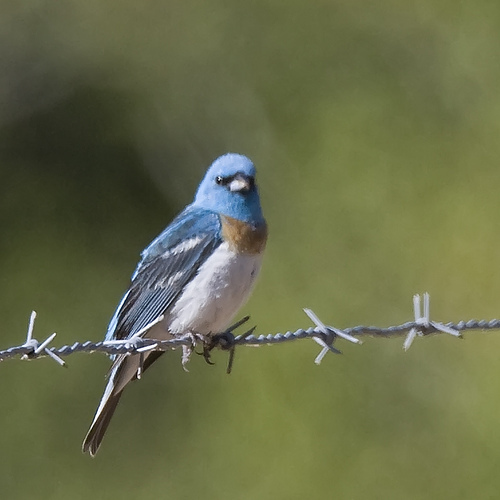
a blue bird, with a grey bill, white wing bars and a white belly
this bird has a baby blue head, a white belly and 2 white wing bars, and a brown breast.
blue bird with white brown breast and white torsothe bird has a sky blue head and black, blue, and white wings that are thin and long
this bird is blue, white, and has a small beak.
a colorful bird with a blue head, face and neck, tan throat, white breast, belly and vent, white wing bars, and blue and black feathers covering the rest of its body.
this is a small bird. its head and back are a vivid blue. its breast is white, with a brown throat patch. the eyes are large relative to its size and its beak is short and pointed.
this bird has wings that are black and blue and has a white belly
this bird has a blue crown, blue primaries, and a white belly.
this bird has a short pointed bill, with a brown and white breast.
Species: Lazuli Bunting